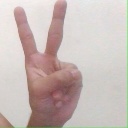
अक्षर: क